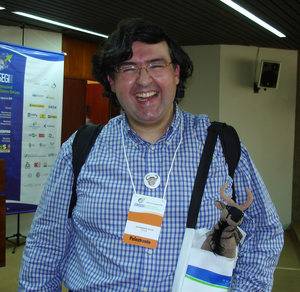
Les prix du logiciel libre sont deux récompenses décernées chaque année par la Free Software Foundation. La première est attribuée depuis 1998 à une personnalité pour le développement du logiciel libre et la seconde depuis 2005 récompense un projet d'intérêt social et son impact sur la société.